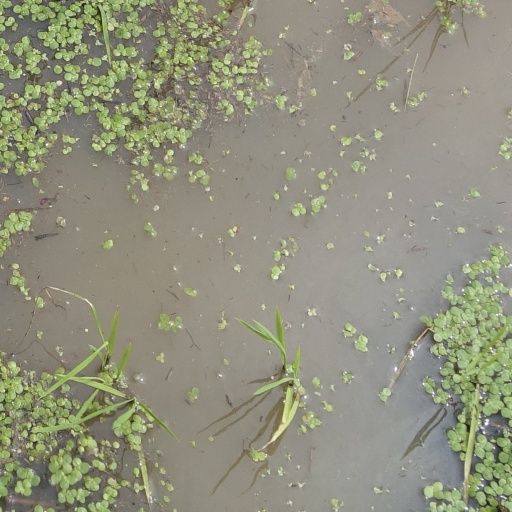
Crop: rice